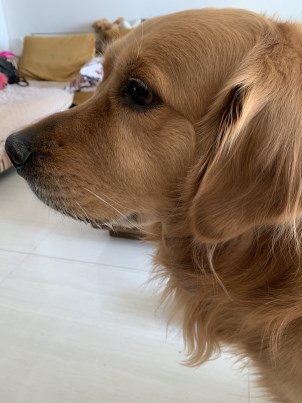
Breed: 5355-n000126-golden_retriever